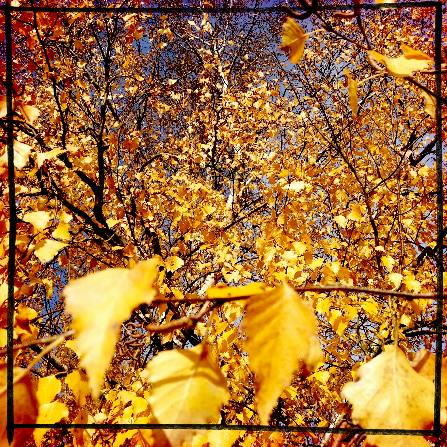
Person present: No